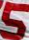
Number: 5